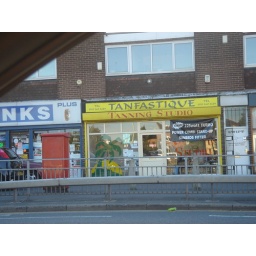
spotted on the ring road in crossgates (i think)